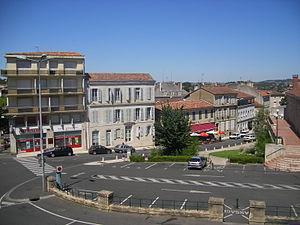
Auch (Gers, France) - Place Denfert-Rochereau.